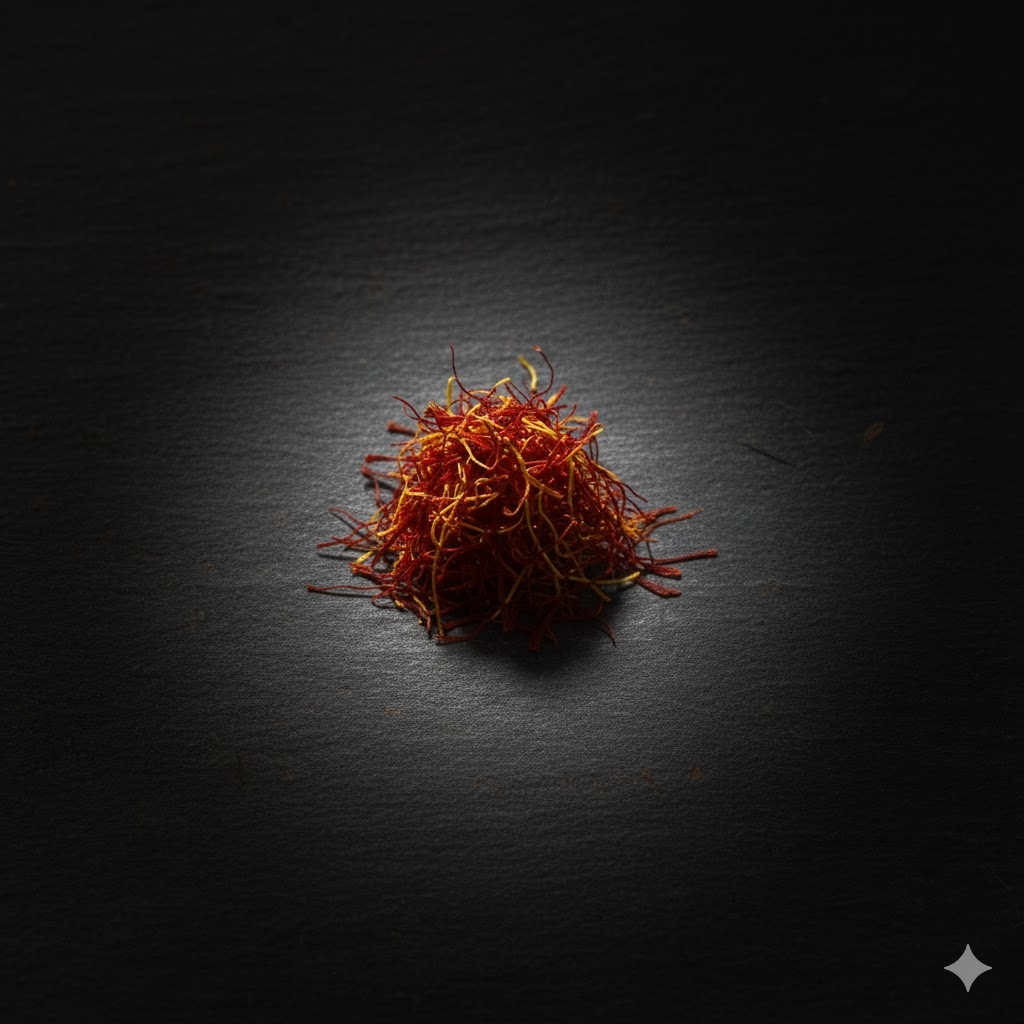
Saffron quality class: lacha